Nucleosynthesis

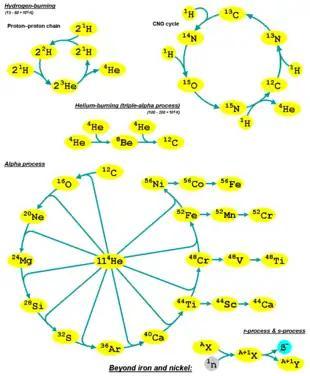
Diagram illustration the creation of new elements by the alpha process

Nucleosynthesis is the process that creates new atomic nuclei from pre-existing nucleons (protons and neutrons) and nuclei. According to current theories, the first nuclei were formed a few minutes after the Big Bang, through nuclear reactions in a process called Big Bang nucleosynthesis. After about 20 minutes, the universe had expanded and cooled to a point at which these high-energy collisions among nucleons ended, so only the fastest and simplest reactions occurred, leaving our universe containing hydrogen and helium. The rest is traces of other elements such as lithium and the hydrogen isotope deuterium. Nucleosynthesis in stars and their explosions later produced the variety of elements and isotopes that we have today, in a process called cosmic chemical evolution. The amounts of total mass in elements heavier than hydrogen and helium (called 'metals' by astrophysicists) remains small (few percent), so that the universe still has approximately the same composition.